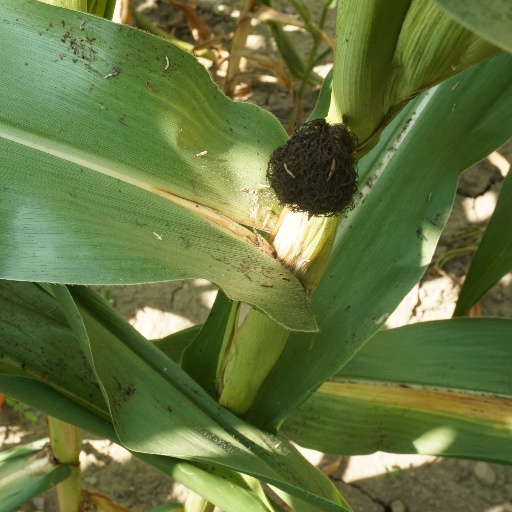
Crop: maize; corn